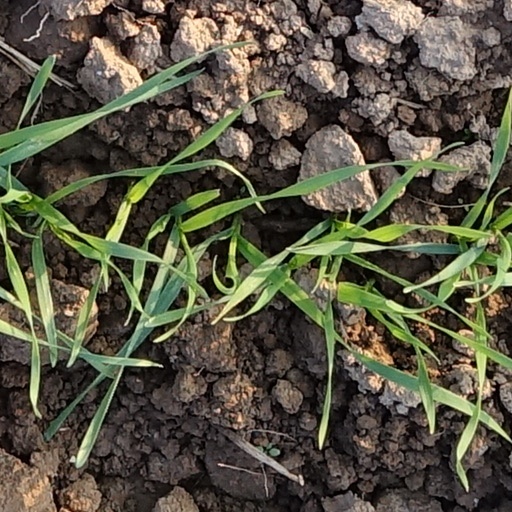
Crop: wheat